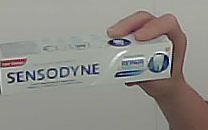
Product: sensodyne_toothpaste